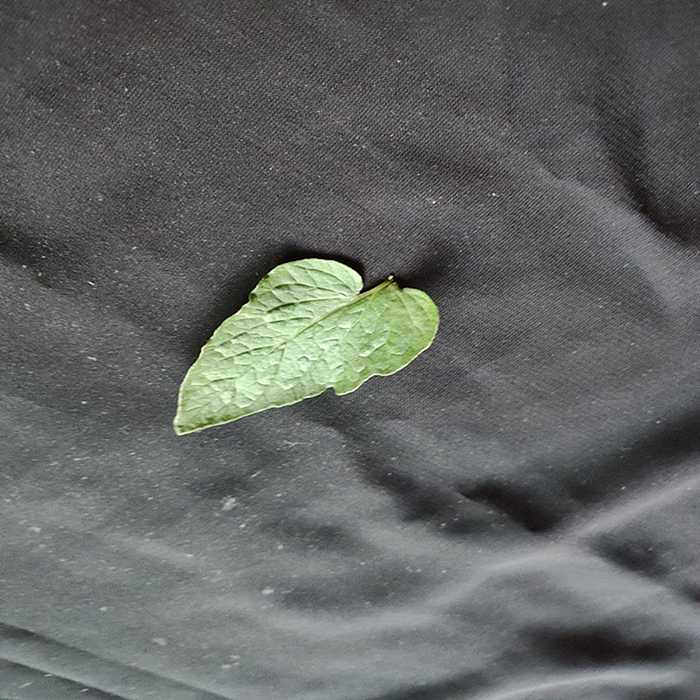
Plant: Tomato
Label: Tomato Fresh leaf